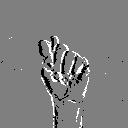
ASL letter: t